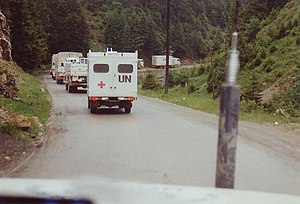
Operation Bøllebank
FN konvoj ved Tuzla i Bosnien
Operation Bøllebank er navnet på en træfning udkæmpet omkring en svensk norsk bemandet FN-observationspost, kaldet Tango 2 nær Tuzla den 29. april 1994. Tango 2 kom under beskydning fra serbiske styrker og en dansk kampvognseskadron fra Nordbat 2 rykkede OP'en til undsætning. Undervejs udkæmpede de danske kampvogne i to omgange en ildkamp med serbiske styrker, der fra nedgravede stillinger og bunkere rettede ild mod de danske kampvogne. Hverken danske eller svenske soldater blev dræbt under træfningen, men antallet af dræbte serbere kan være så højt som 150.